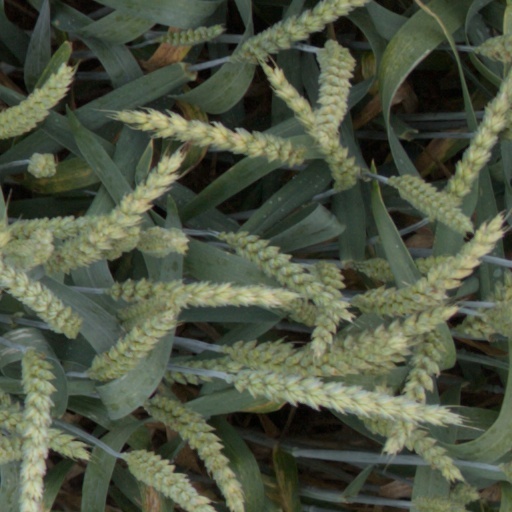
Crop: wheat